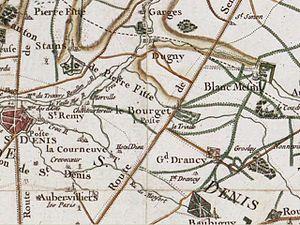
Carte de Cassini, le Bourget
La carte de Cassini ou carte de l'Académie est la première carte topographique et géométrique établie à l'échelle du royaume de France dans son ensemble. Il serait plus approprié de parler de carte des Cassini, car elle a été dressée par la famille Cassini, principalement César-François Cassini et son fils Jean-Dominique Cassini au XVIIIᵉ siècle.
Le Bourget est une commune française située dans le département de la Seine-Saint-Denis en région Île-de-France.